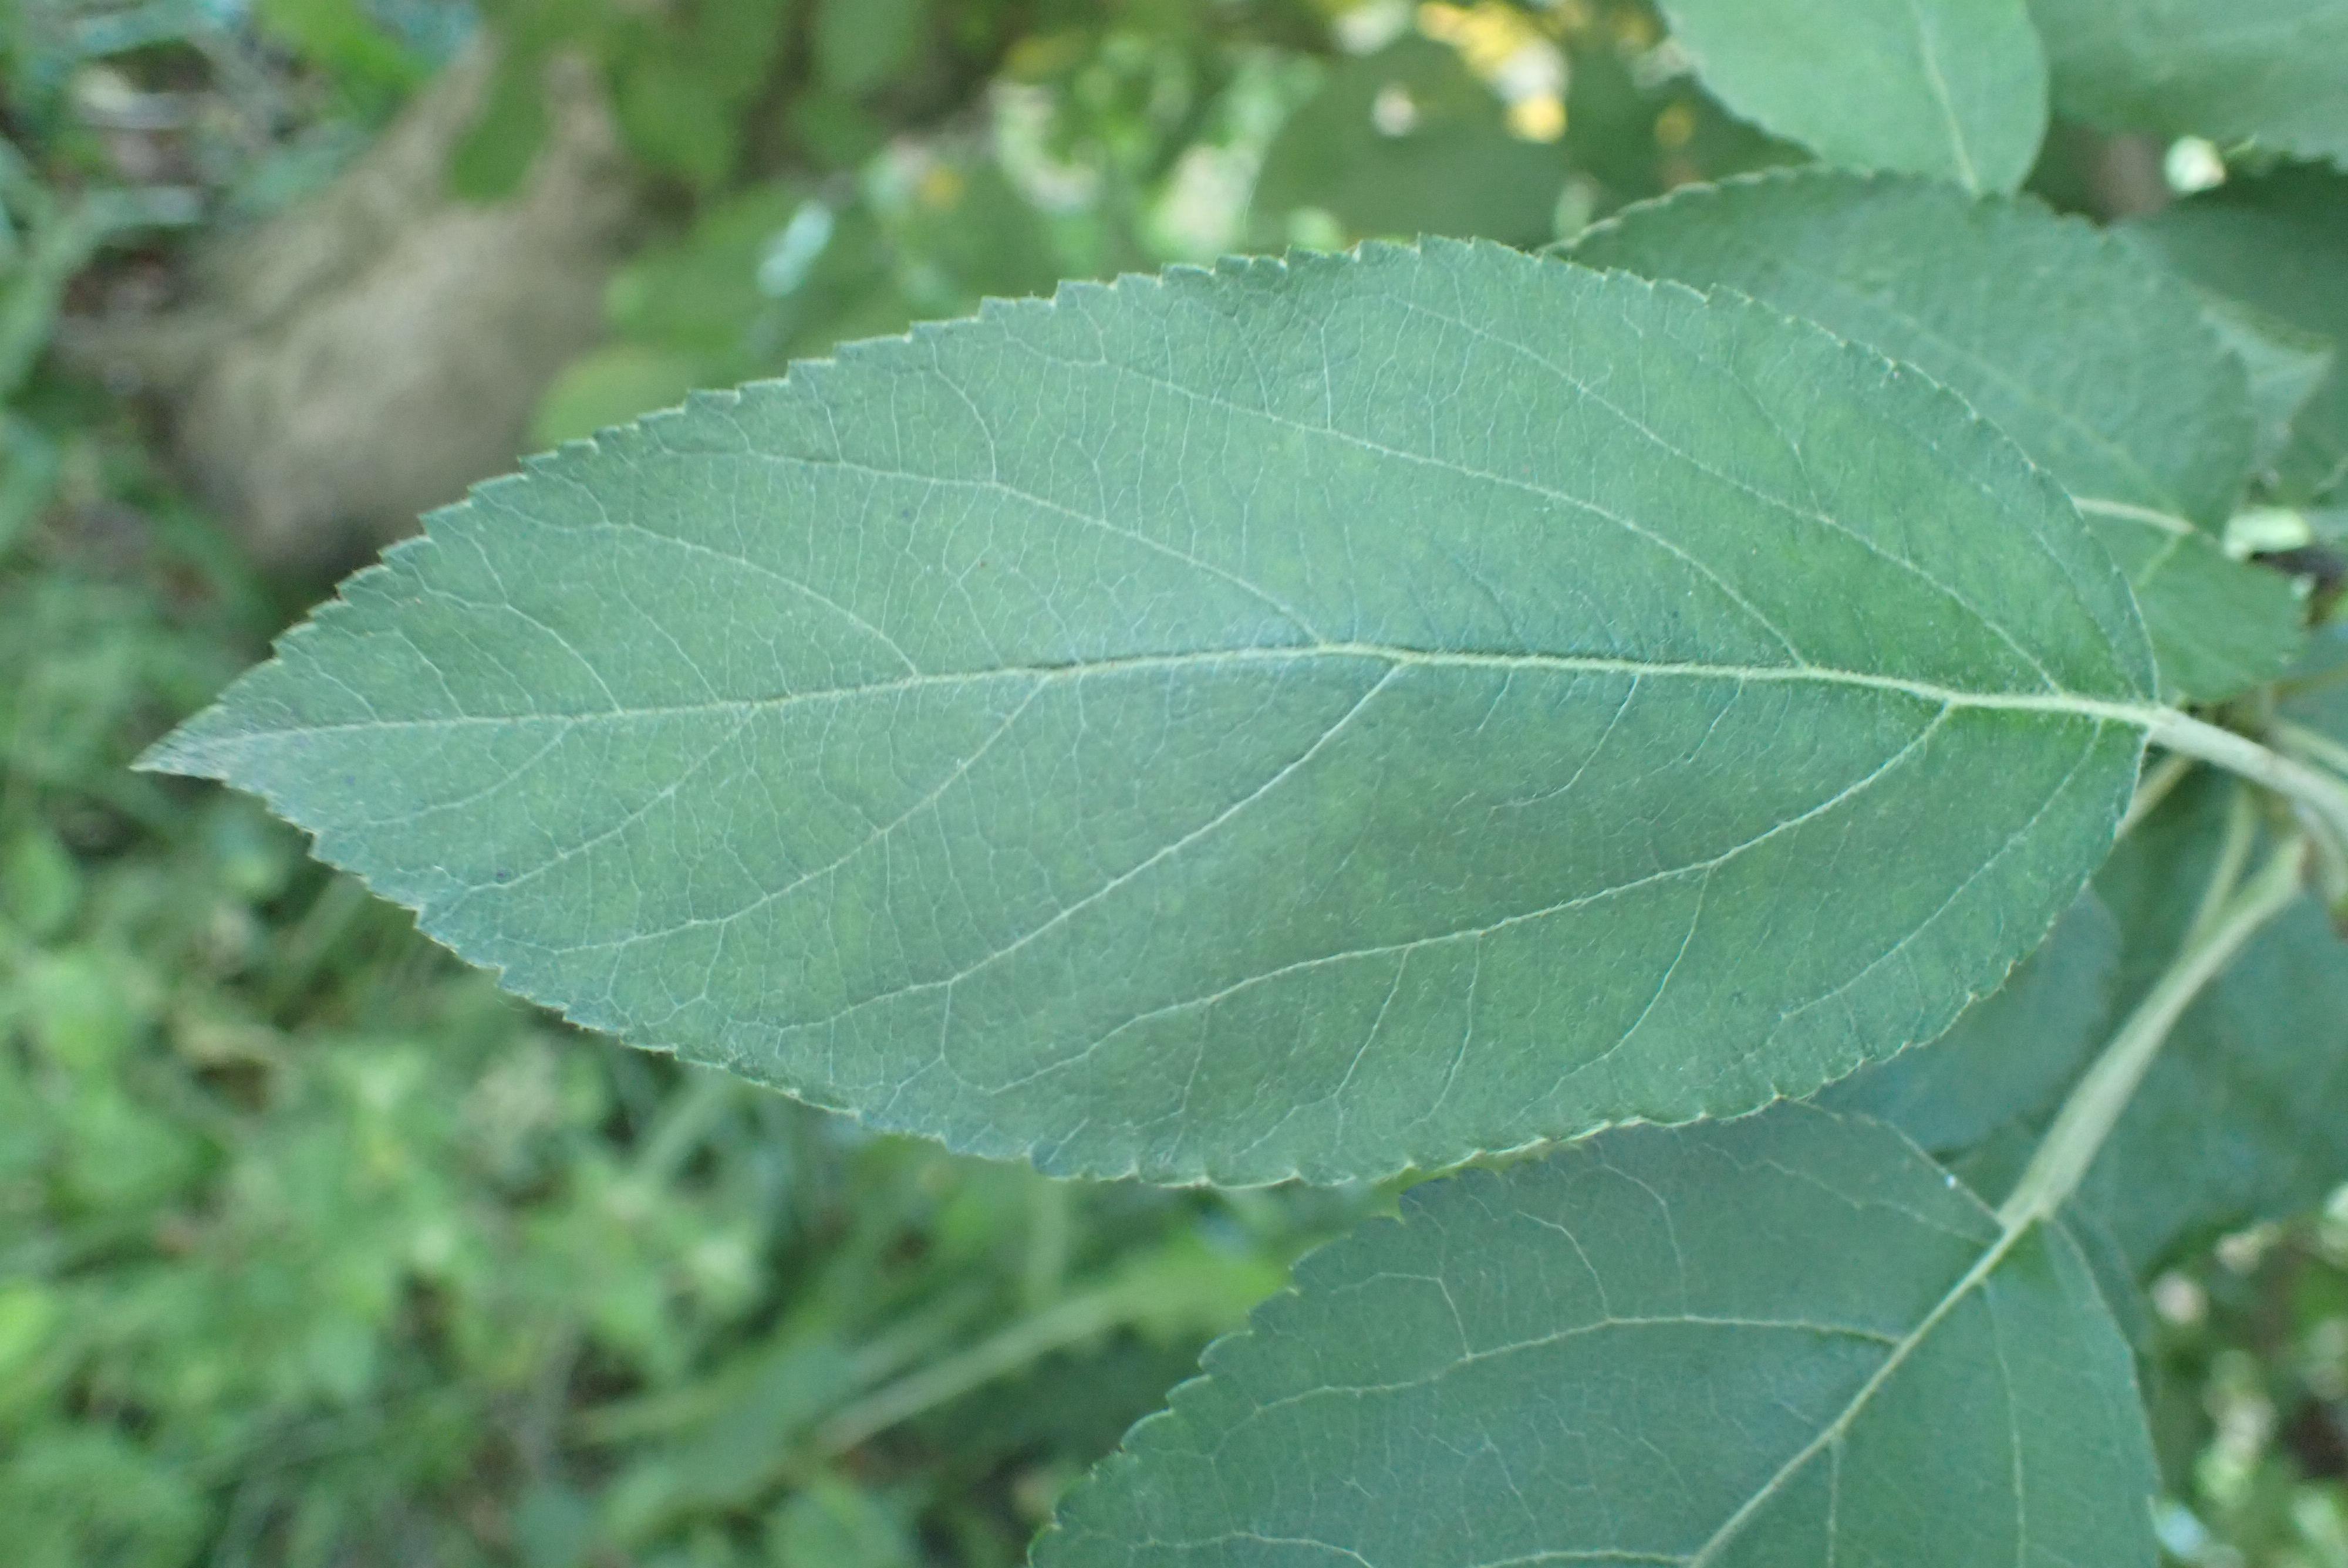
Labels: healthy